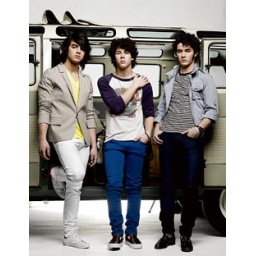
they r standing in front of a bus